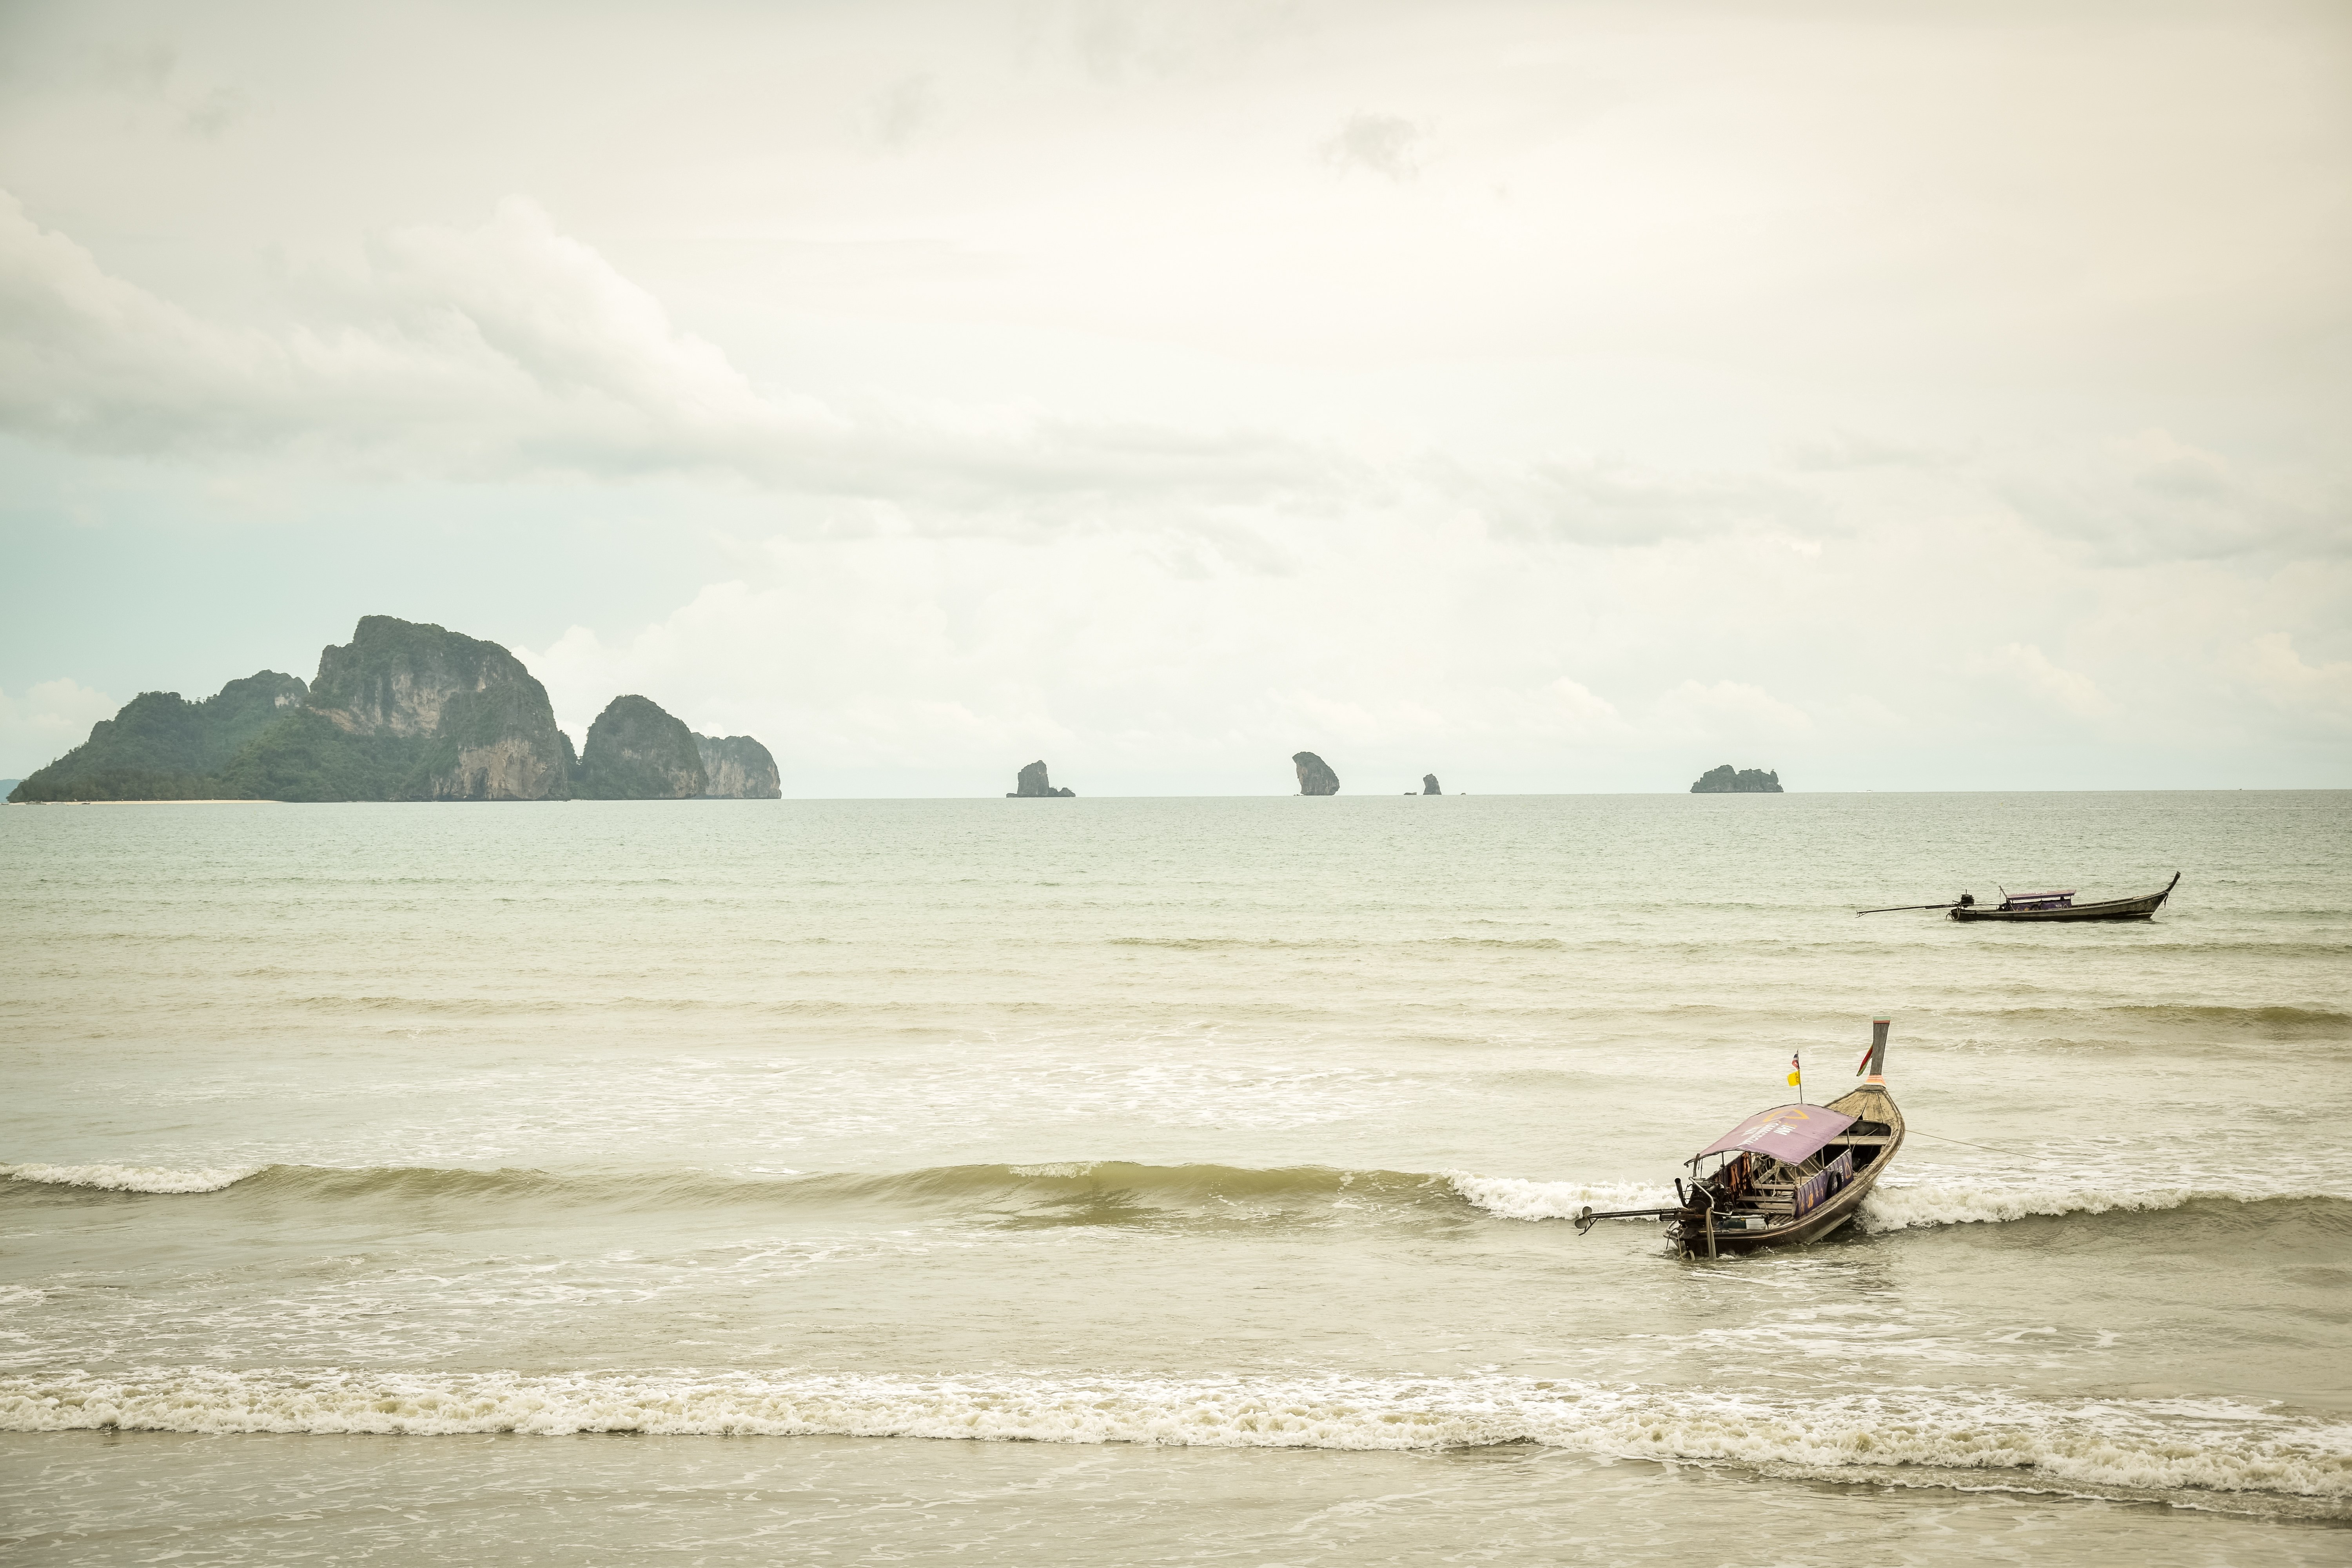
beach, sea, coast, water, sand, ocean, horizon, cloud, morning, shore, wave, travel, asian, bay, asia, thailand, body of water, rocks, boats, waterscape, andaman, krabi, province, wind wave